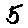
Label: 5